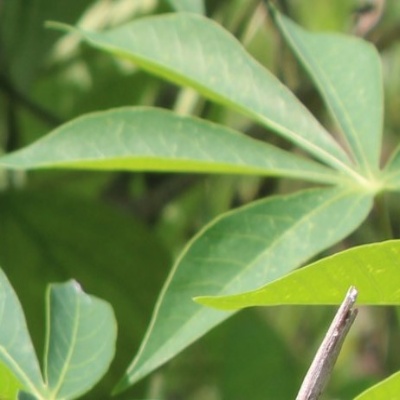
Crop: Cassava
Condition: bacterial blight